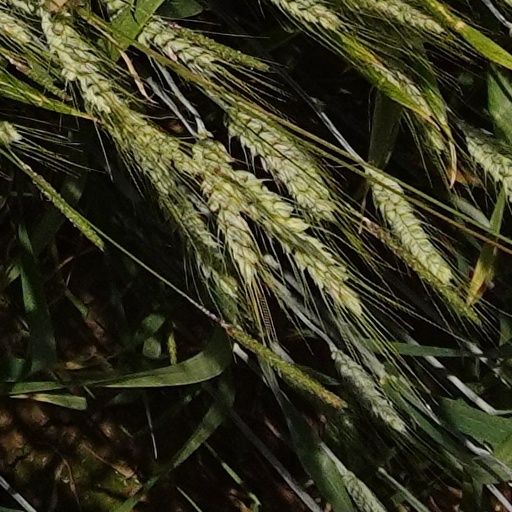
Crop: wheat